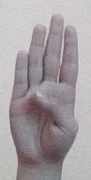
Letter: kaaf